African military systems (1800–1900)

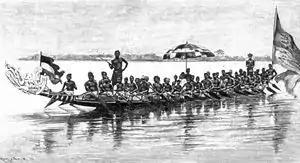
Duala war-canoe, Cameroon, 1884

The 19th century also cannot be seen simply in terms of European plans or schemes, some historians maintain. Instead, African states were executing their own agendas, based on whatever internal factors they thought relevant. Such internal factors and actors (Shaka for example) sparked a number of significant conflicts on the continent. The European powers sometimes had to react to these internal developments rather than implement neat, pre-planned schemes. Thus Britain initially had little interest in the Sudan, but the sweeping conquests of the Mahdi forced it to take action to safeguard in part, its position in Egypt and the strategic Red Sea route to other parts of the empire. In the case of the Zulu War, some historians have called it "an unauthorized aggression conducted for reasons of geopolitical strategy" and argue that Britain's main interest was safeguarding the Cape of Good Hope as a strategic base and route to India. This meant control of the region's ports – Cape Town, Simonstown, and Durban – and the liquidation of potential threats from further inland like the Zulu kingdom. This strategy backfired in part when the Zulu chose to go to war rather than be annexed. In short, rather than being mere passive actors awaiting colonization, controllers of indigenous military systems were evolving new forms of organization, refining existing ones, or adapting old ones to fit changing opportunities and advanced technology. Their successes, failures, methods, and styles form part of the complex pattern of the military arts on the continent.